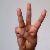
The image shows a hand gesture representing the letter 'W' in Indian Sign Language.